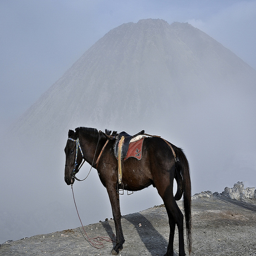
A  HORSE IS STANDING A LONE AMONG A MOUNTAIN
A brown horse standing on the top of a hill.
A saddled brown horse with a mountain behind.
A horse is standing in front of a mountain
A riderless horse stands at the edge of a rocky ledge.